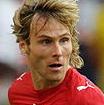
Age: 33